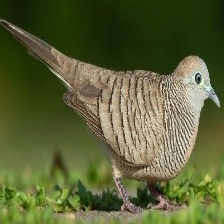
Species: ZEBRA DOVE
Scientific name: GEOPELIA STRIATA